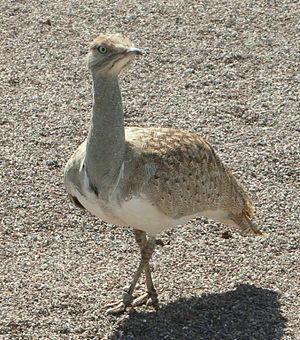
Kravetrappe
Kravetrappe er en fugleart, der lever i det nordlige Afrika.